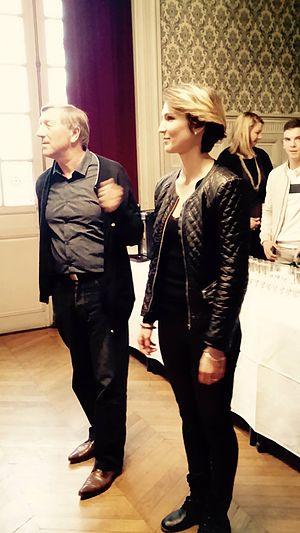
Jacques Krabal, né le 10 avril 1948 à Épieds, est un homme politique français. Membre du Parti radical de gauche, il fait également partie de l'Initiative démocratique de gauche un mouvement politique axonais et de LRC - Cap21.